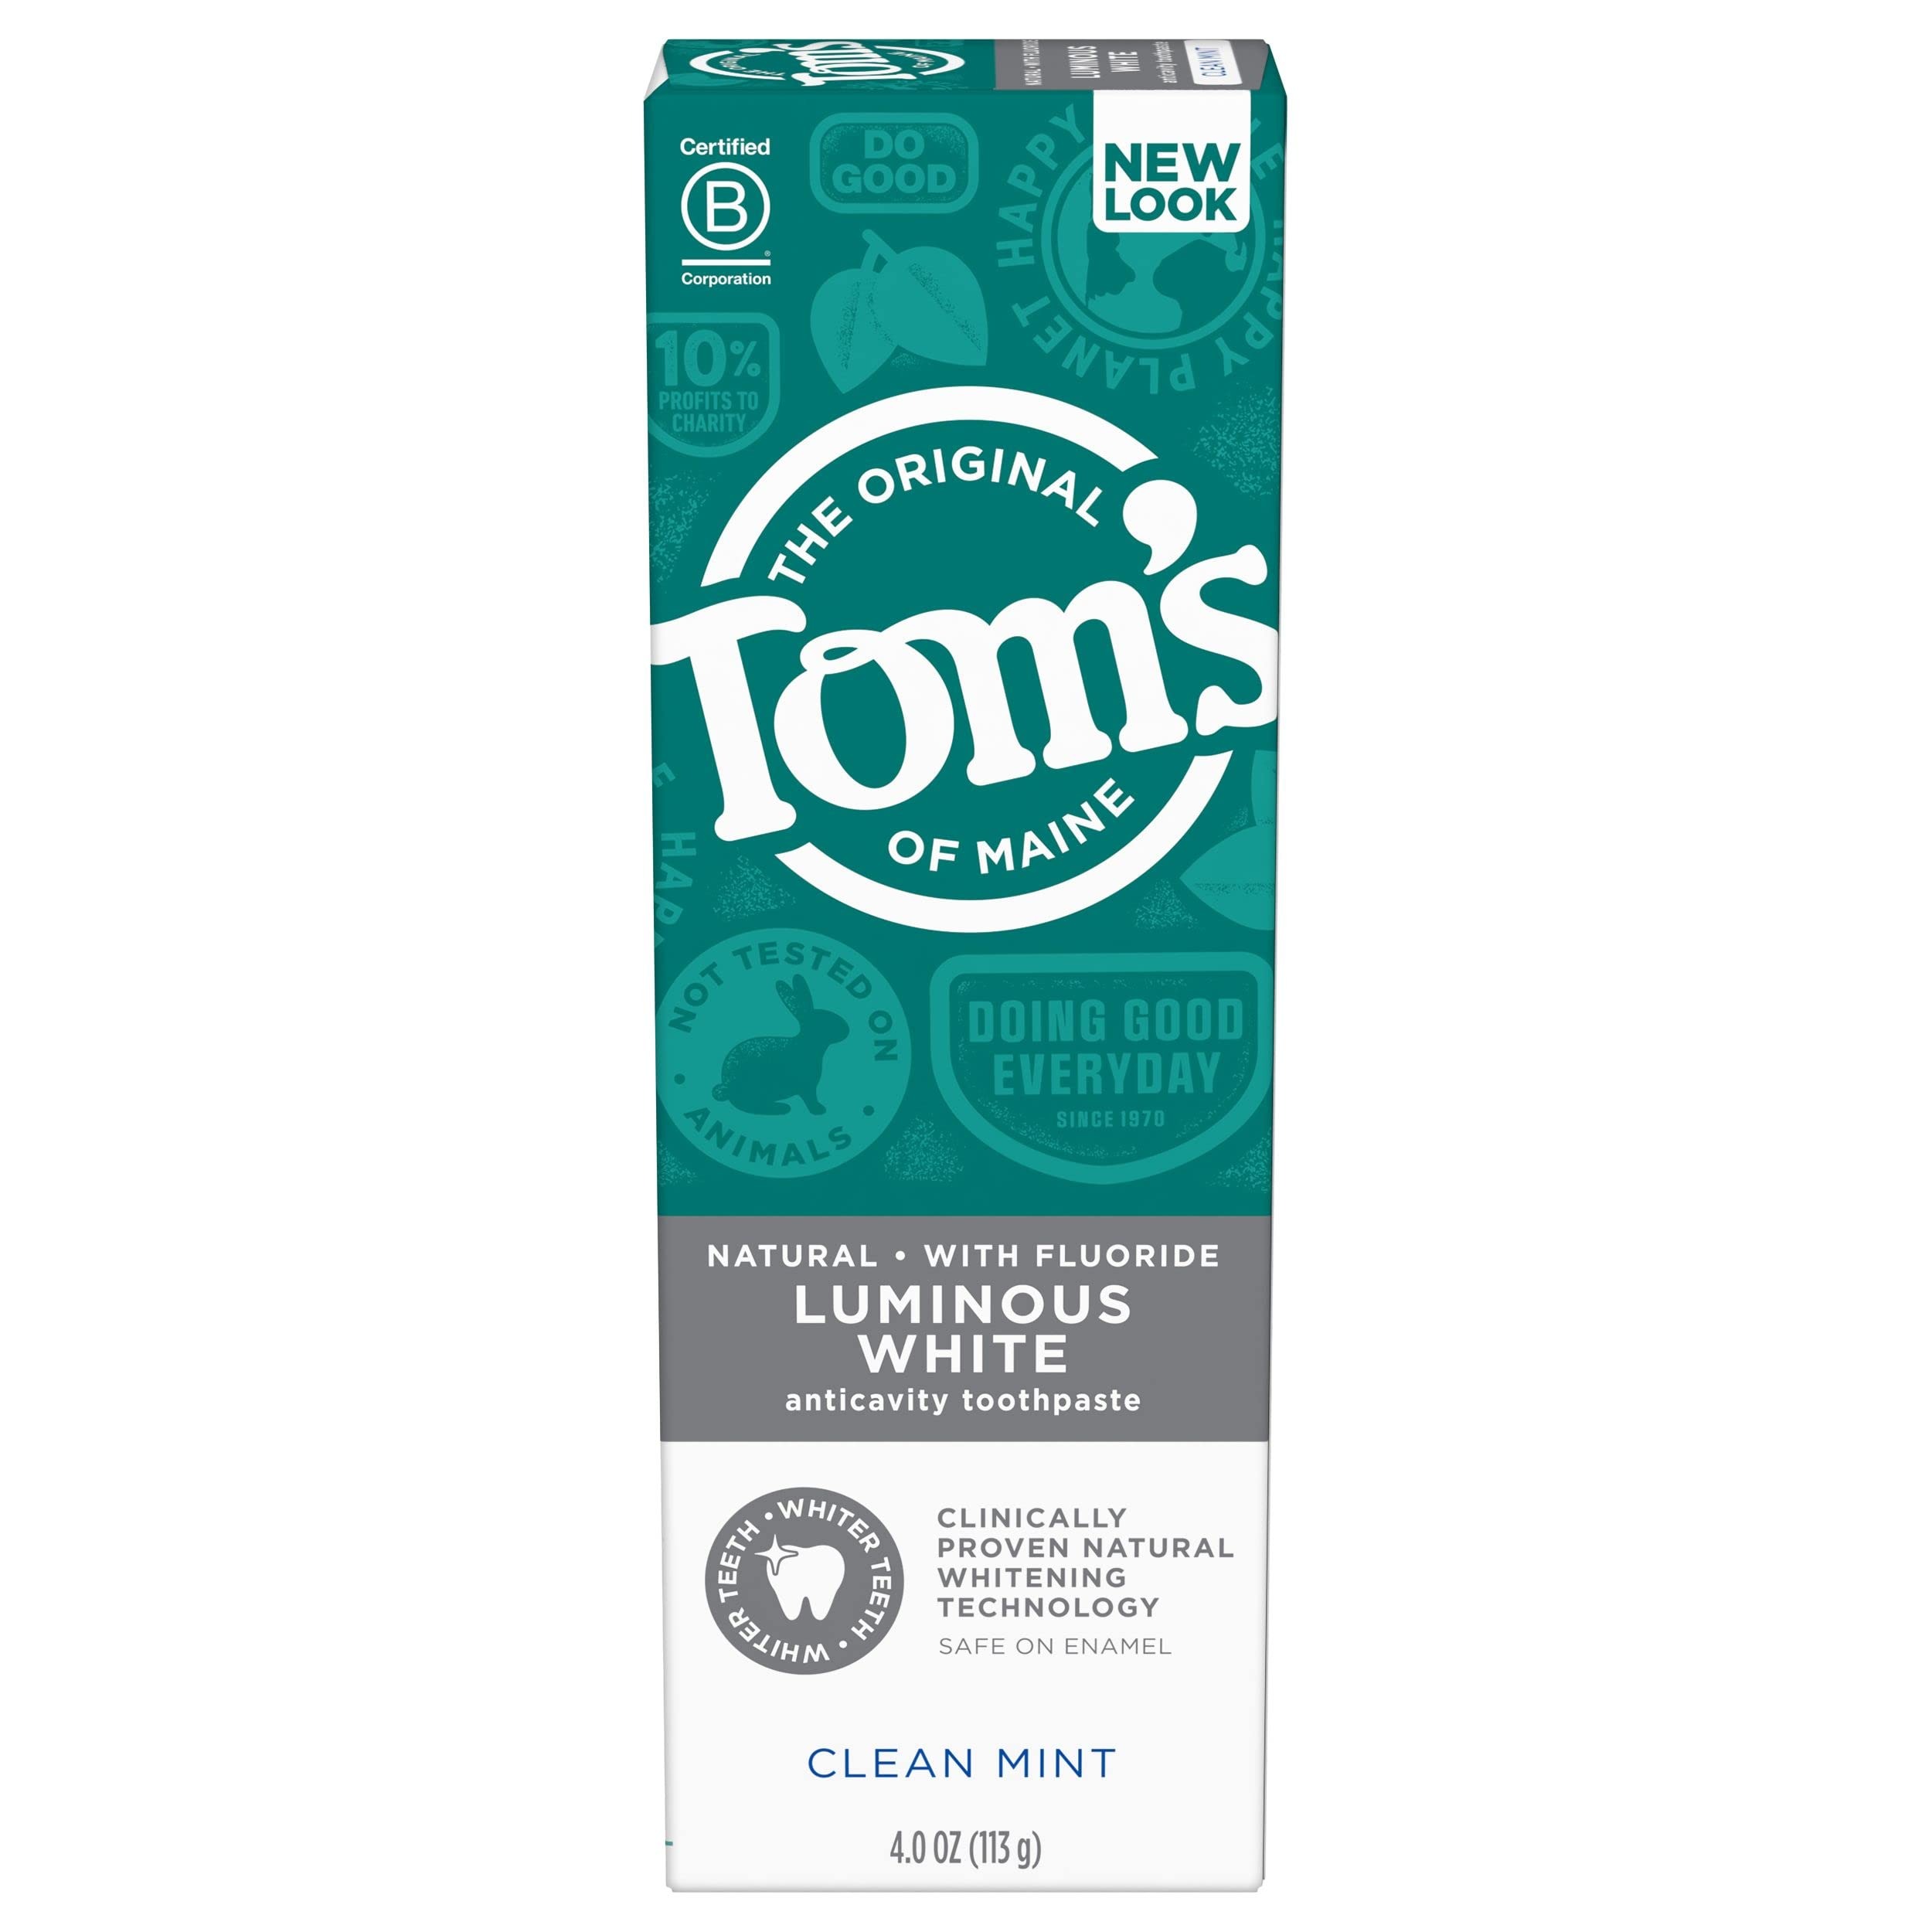
Item Name: Tom's of Maine Natural Luminous White Toothpaste with Fluoride, Clean Mint, 4.7 oz. (Packaging May Vary)
Bullet Point 1: WHAT YOU'LL GET: One 4.7-ounce tube of Tom's of Maine Luminous White Toothpaste in Clean Mint Flavor
Bullet Point 2: WHITENING TOOTHPASTE: This natural toothpaste is clinically proven to whiten teeth by removing surface stains
Bullet Point 3: CAVITY PROTECTION: Fluoride toothpaste helps prevent cavities and strengthen enamel
Bullet Point 4: SMILE WITH TOMS: Advanced whitening toothpaste is safe on enamel for everyday use
Bullet Point 5: NATURAL & RESPONSIBLE: Contains no artificial sweeteners, preservatives, colors or flavors and is not tested on animals
Value: 4.0
Unit: Ounce

Price: 10.77